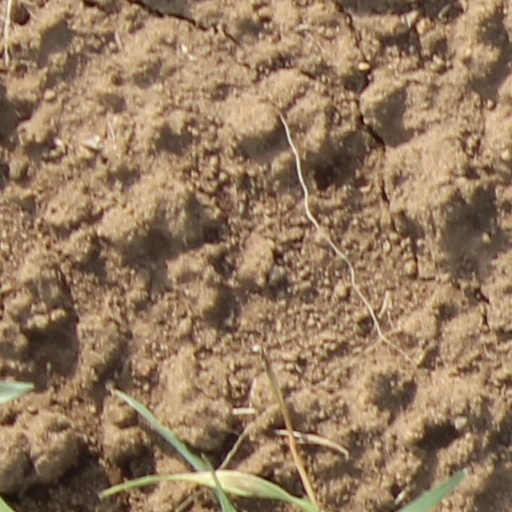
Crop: wheat